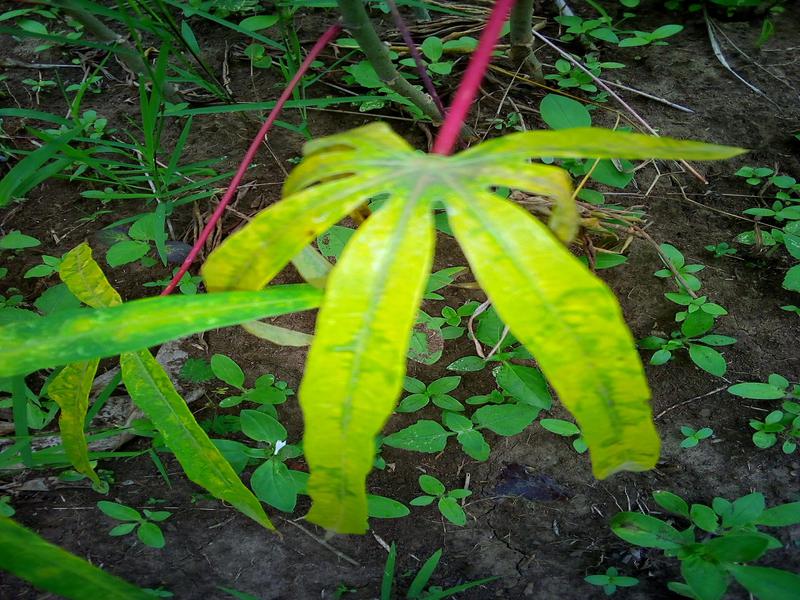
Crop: cassava
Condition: brown_streak_disease